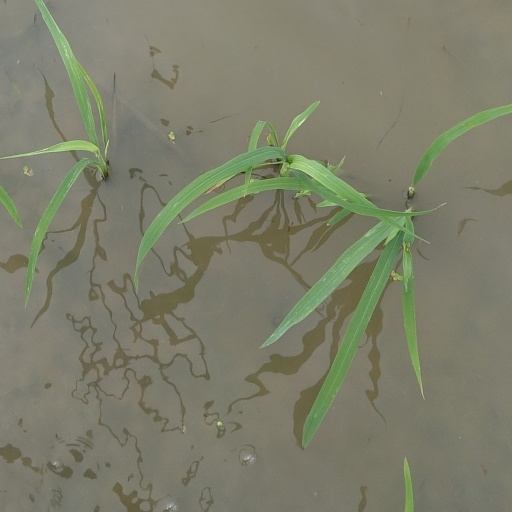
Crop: rice